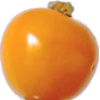
Label: physalis